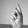
ASL letter: K